Bešenovo Monastery

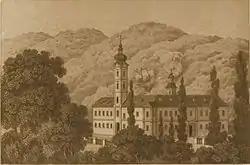

Data from the end of the 18th century indicates that the monastery church had long been built of brick. In 1783, a bell tower with a chapel dedicated to Saints Cyricus and Julitta was mentioned for the first time. In the following decades, monastic konaks (residential quarters) were built, eventually having two floors and constructed on three sides (south, east, and north), with the entrance to the monastery on the open western side. The iconostasis of the old church was painted by Stevan Aleksić in 1909.